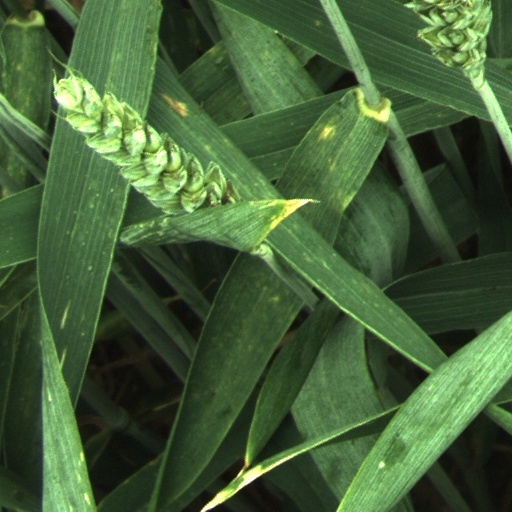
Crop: wheat